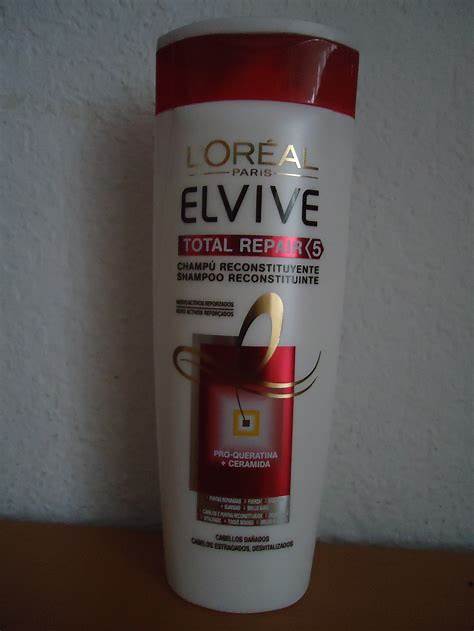
Waste category: plastic